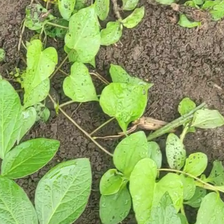
Weed species: Obscure_morning _glory(Ipomoea obscura)